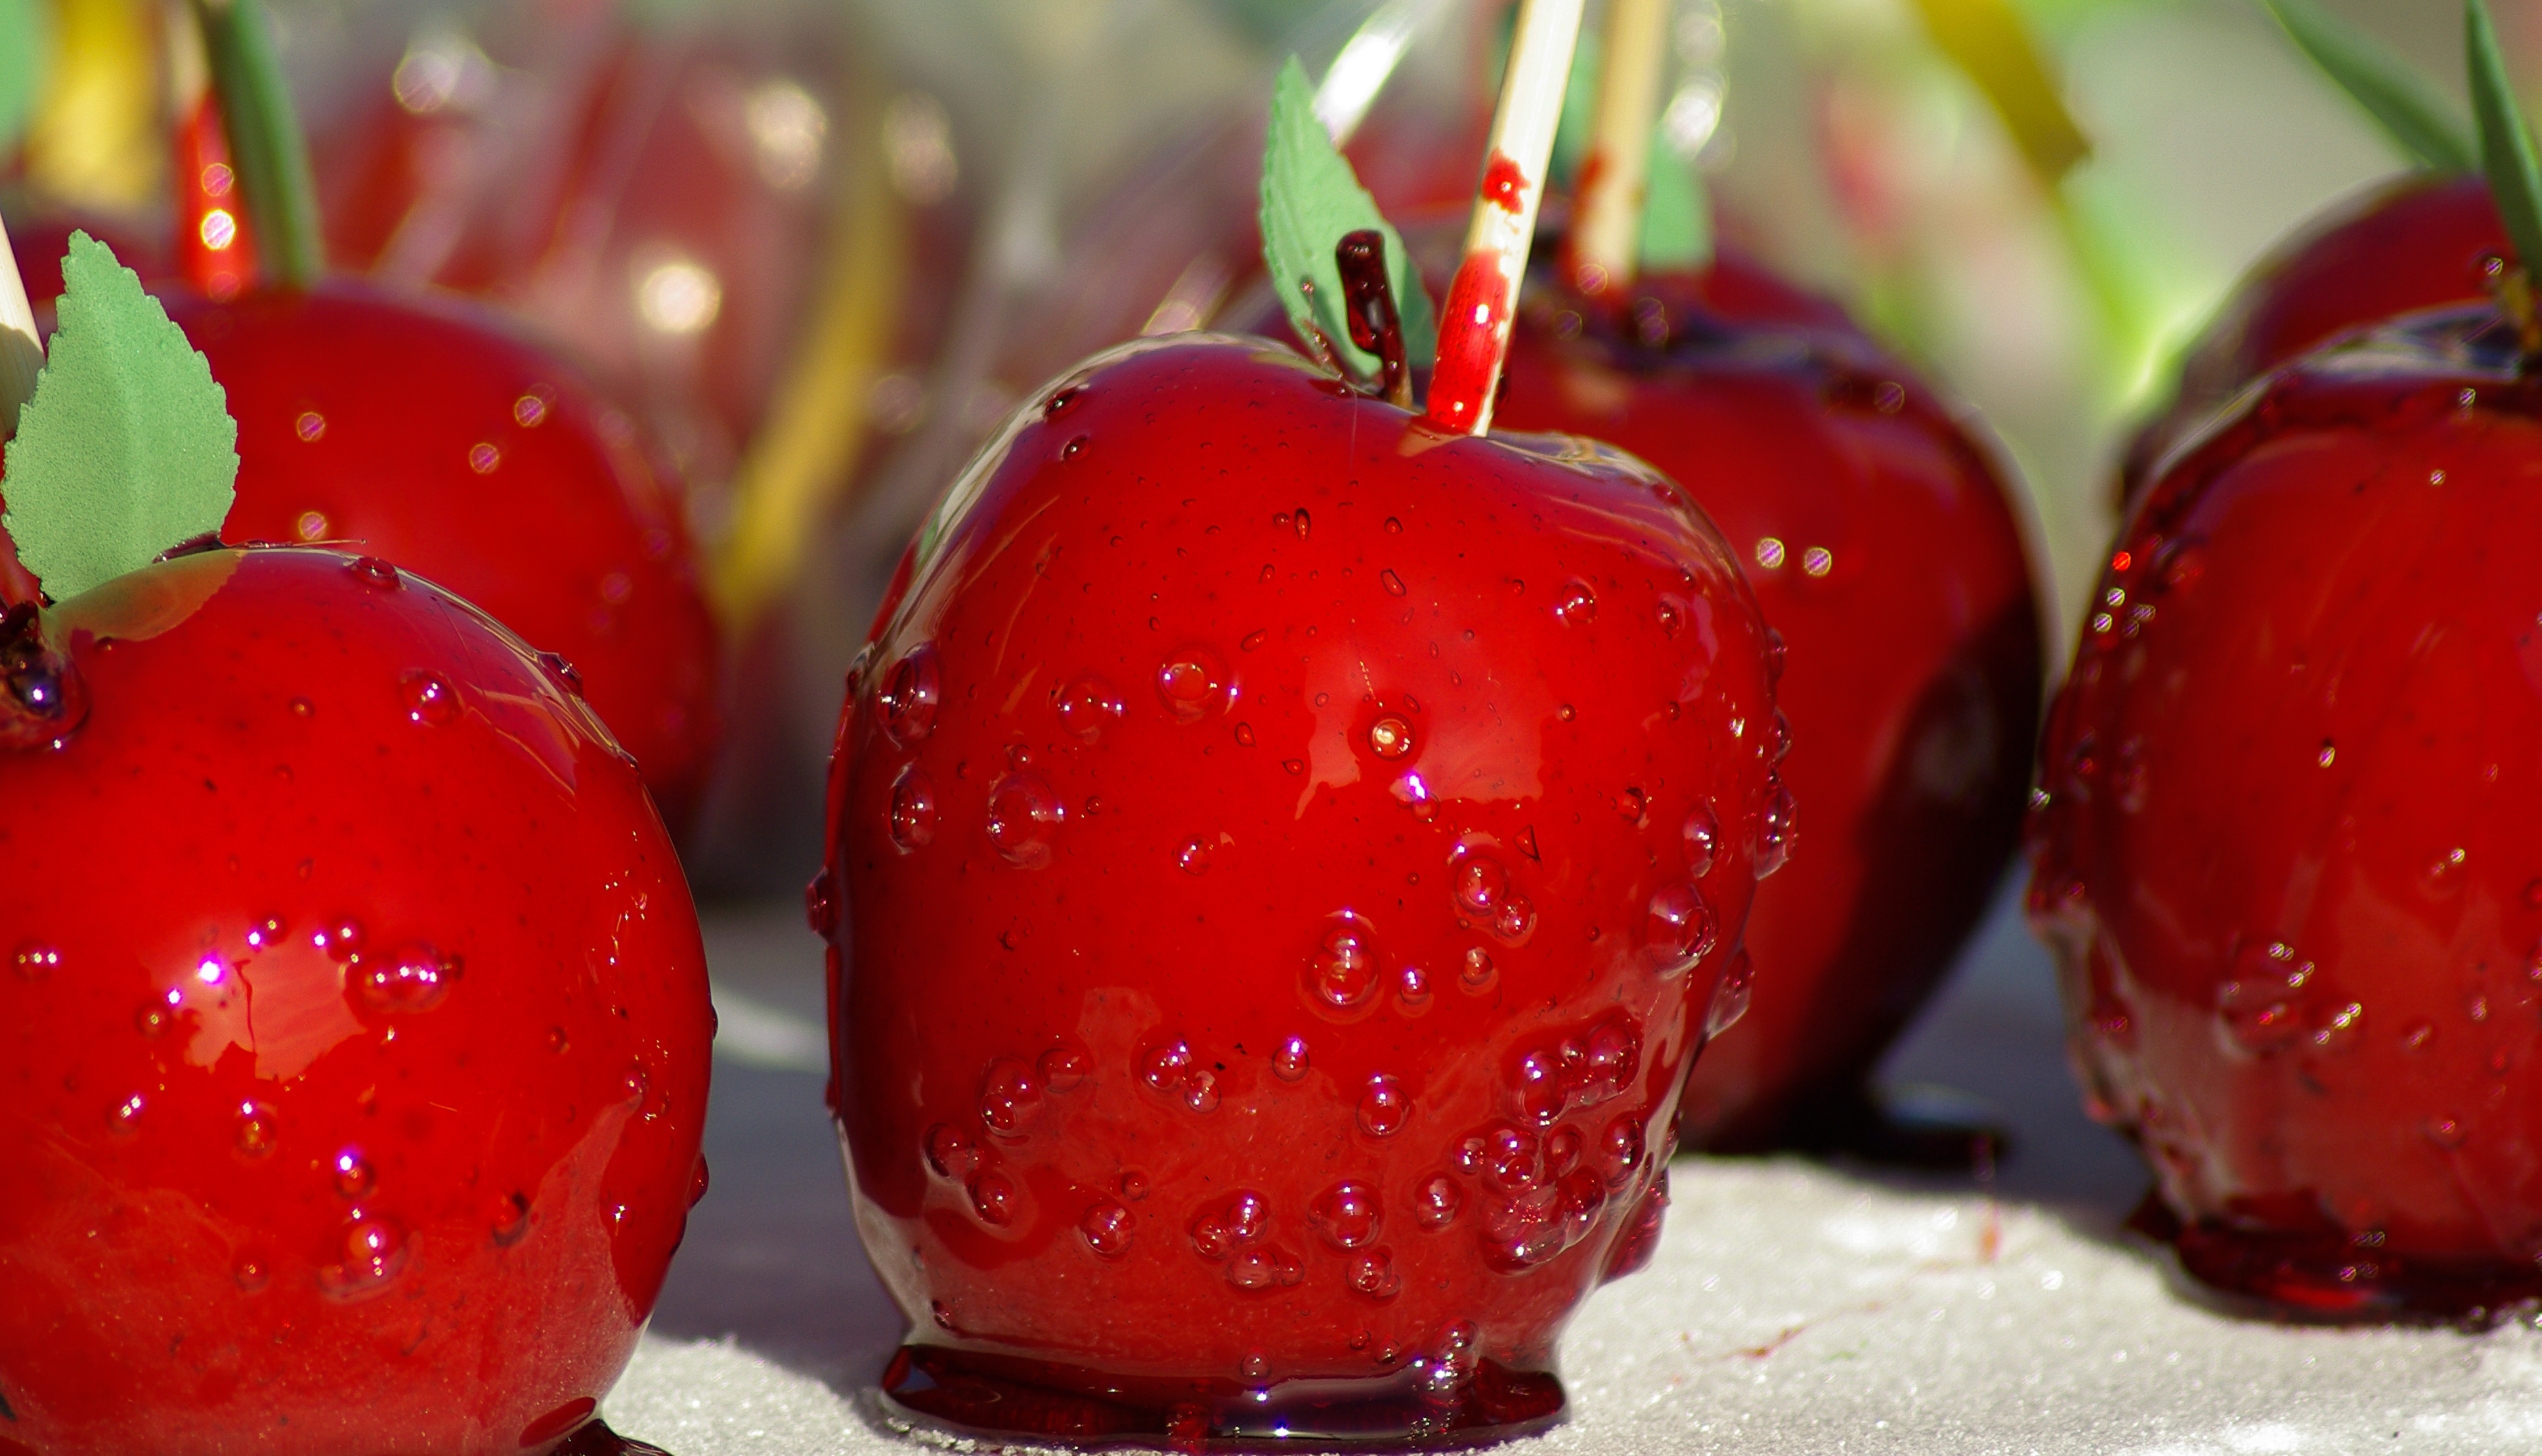
apple, plant, fruit, flower, food, red, produce, vegetable, christmas, strawberry, apples, strawberries, cherry, candy apple, flowering plant, rose family, candied, land plant, love apples